Maesil-cha

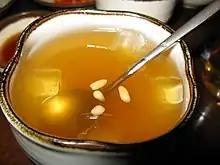
Cold "maesil-cha" (plum tea) with pine nuts

Maesil-cha or plum tea is a traditional Korean tea made from "maesil" (fresh plums), "omae" (smoked plums), or "maesil-cheong" (plum syrup).